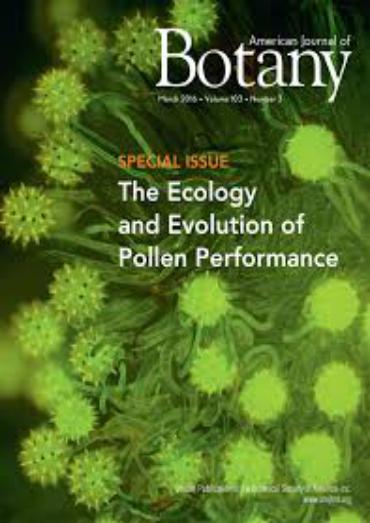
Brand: Botany
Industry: Others